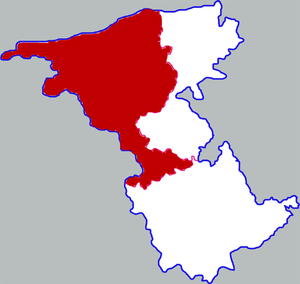
Le district de Shapotou est une subdivision administrative de la région autonome du Ningxia en Chine. Il est placé sous la juridiction de la ville-préfecture de Zhongwei.